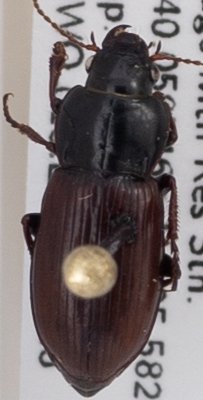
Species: Amara alpina
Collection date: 2019-07-16
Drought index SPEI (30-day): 0.284
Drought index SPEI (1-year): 0.072
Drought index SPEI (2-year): -0.1